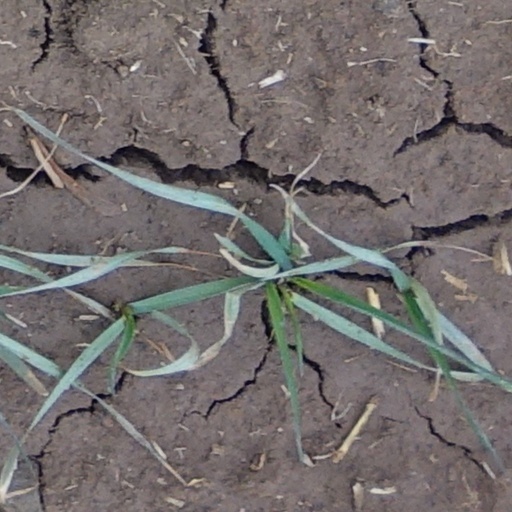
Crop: wheat